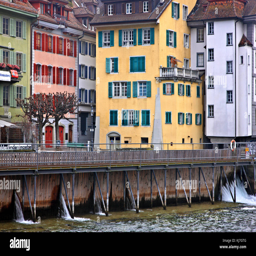
buildings at the old town next .